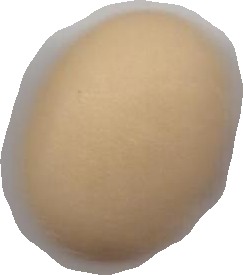
Variety: Anjasmoro